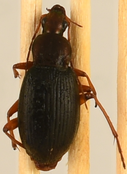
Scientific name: Chlaenius aestivus
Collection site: Smithsonian Environmental Research Center NEON (SERC), plot SERC_021